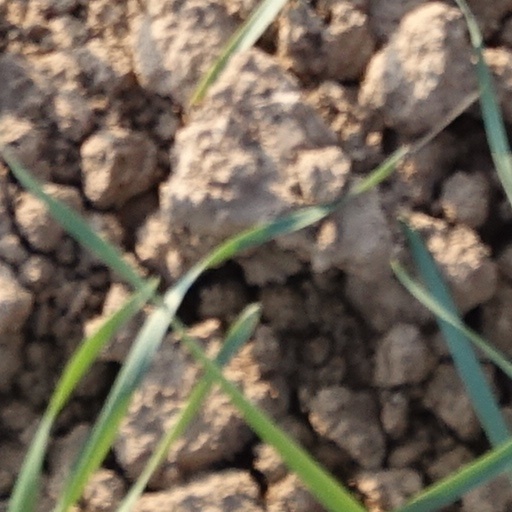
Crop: wheat